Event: Hurricane Matthew
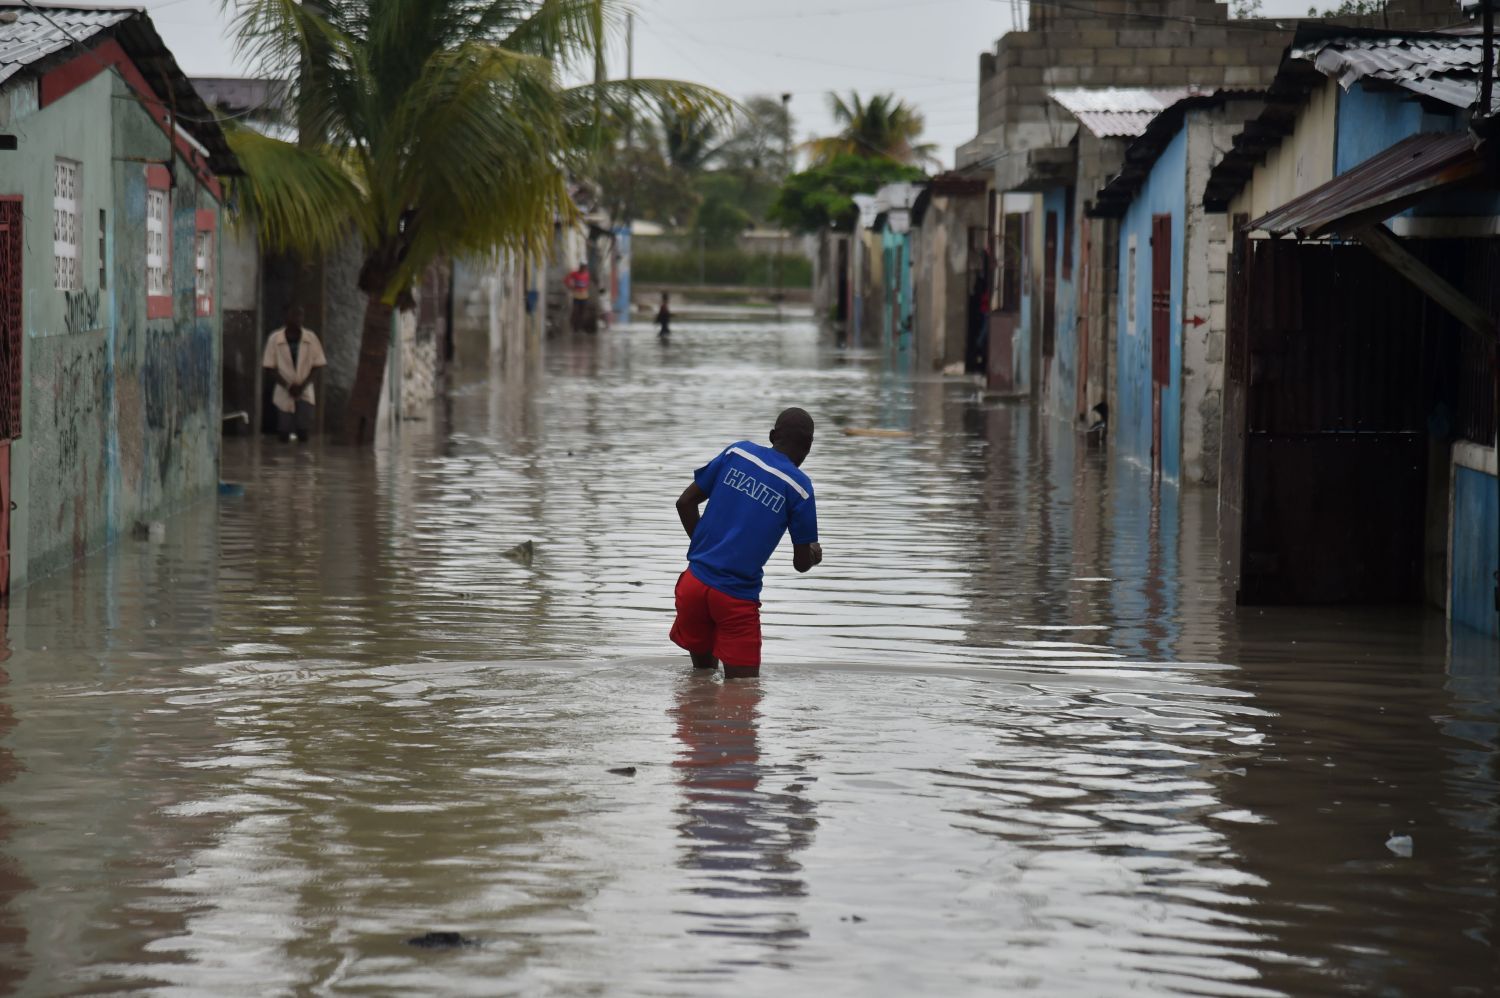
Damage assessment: damage